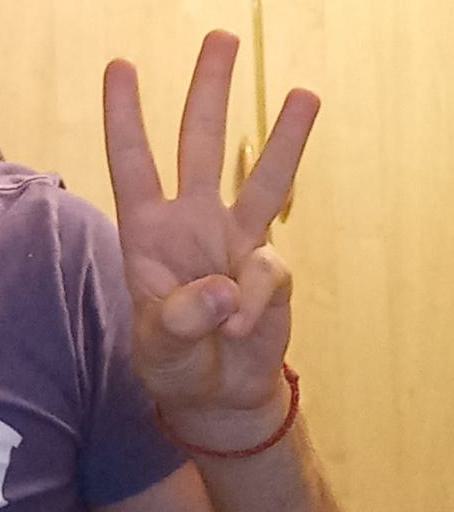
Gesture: three